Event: Nepal Earthquake
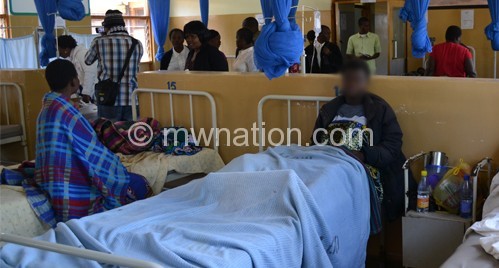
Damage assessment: damage